Two Girls and a Sailor

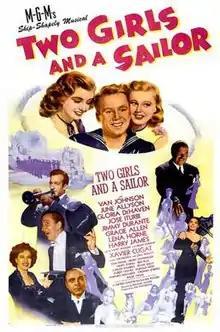
Theatrical release poster

Two Girls and a Sailor is a 1944 American musical film directed by Richard Thorpe and starring Van Johnson, June Allyson and Gloria DeHaven. Set on the American homefront during World War II, it's about two singing sisters who create a lavish canteen to entertain members of the military, thanks to financial contributions from a mysterious donor. The picture features a host of celebrity performances, including Jimmy Durante doing his hallmark "Inka Dinka Doo", Gracie Allen (in her final film role), and Lena Horne. Richard Connell and Gladys Lehman were nominated for the Academy Award for Best Original Screenplay.